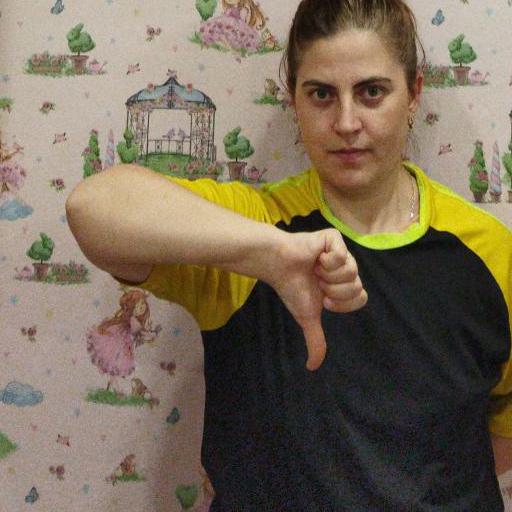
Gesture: dislike